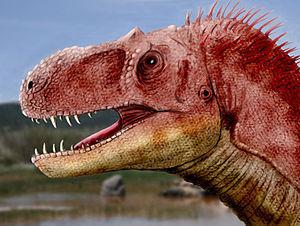
La formation de Kaiparowits est une couche sédimentaire épaisse de 850 m, formée il y a entre 76,6 et 74,5 Ma durant une partie du Campanien. Cette formation géologique se trouve sur le plateau de Kaiparowits dans le Monument national de Grand Staircase-Escalante, dans le sud de l'Utah, à l'ouest des États-Unis d'Amérique.